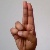
The image shows a hand gesture representing the letter 'U' in Indian Sign Language.